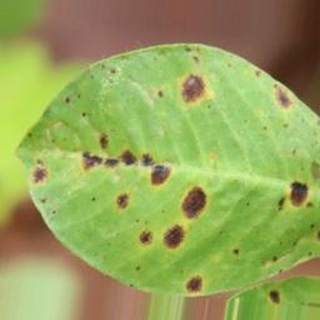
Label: groundnut_late_leaf_spot